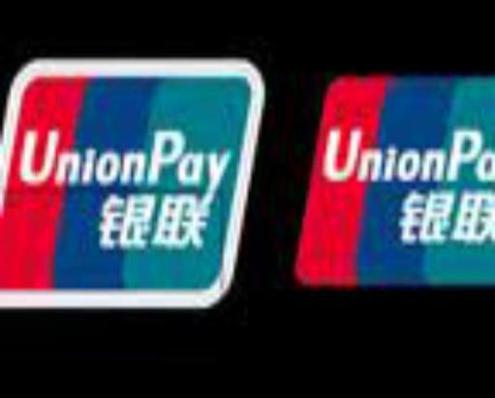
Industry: Others